Dodge Avenger

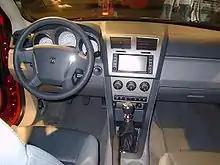
2008–2010 model dashboard

For the 2011 model year, the Avenger received its first significant overhaul since its 2008 reintroduction. Exterior changes include slightly revised sheet metal with a new crosshair grille displaying the new Dodge logo on the lower right corner of the grille, a sleeker bumper cut design, and standard LED combination taillights. Changes to the interior are more noticeable with a completely redesigned dashboard and instrument panel featuring an available 6.5-inch navigation/media center screen. Higher-quality soft-touch plastics for dashboard, door, and trim panels replaced the old materials, which were criticized for their poor fit and finish quality, as well as being unpleasant to the touch. The seats receive better cushioning and higher-grade upholstery. Two-tone interior color combinations were available.